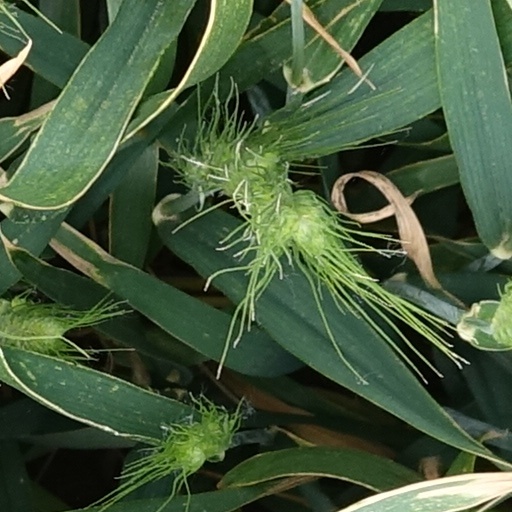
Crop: wheat